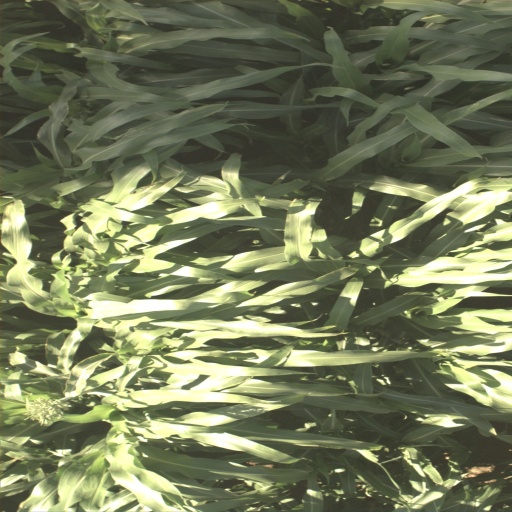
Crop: sorghum